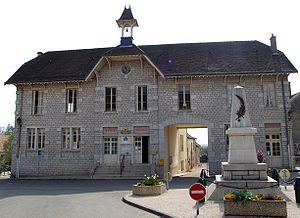
Hôtel de ville de Lantenay, Côte-d'Or, Bourgogne, FRANCE
Lantenay est une commune française située dans le département de la Côte-d'Or en région Bourgogne-Franche-Comté.